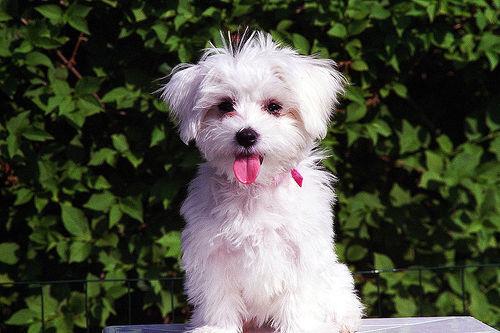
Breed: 249-n000101-Maltese_dog